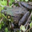
Label: frog